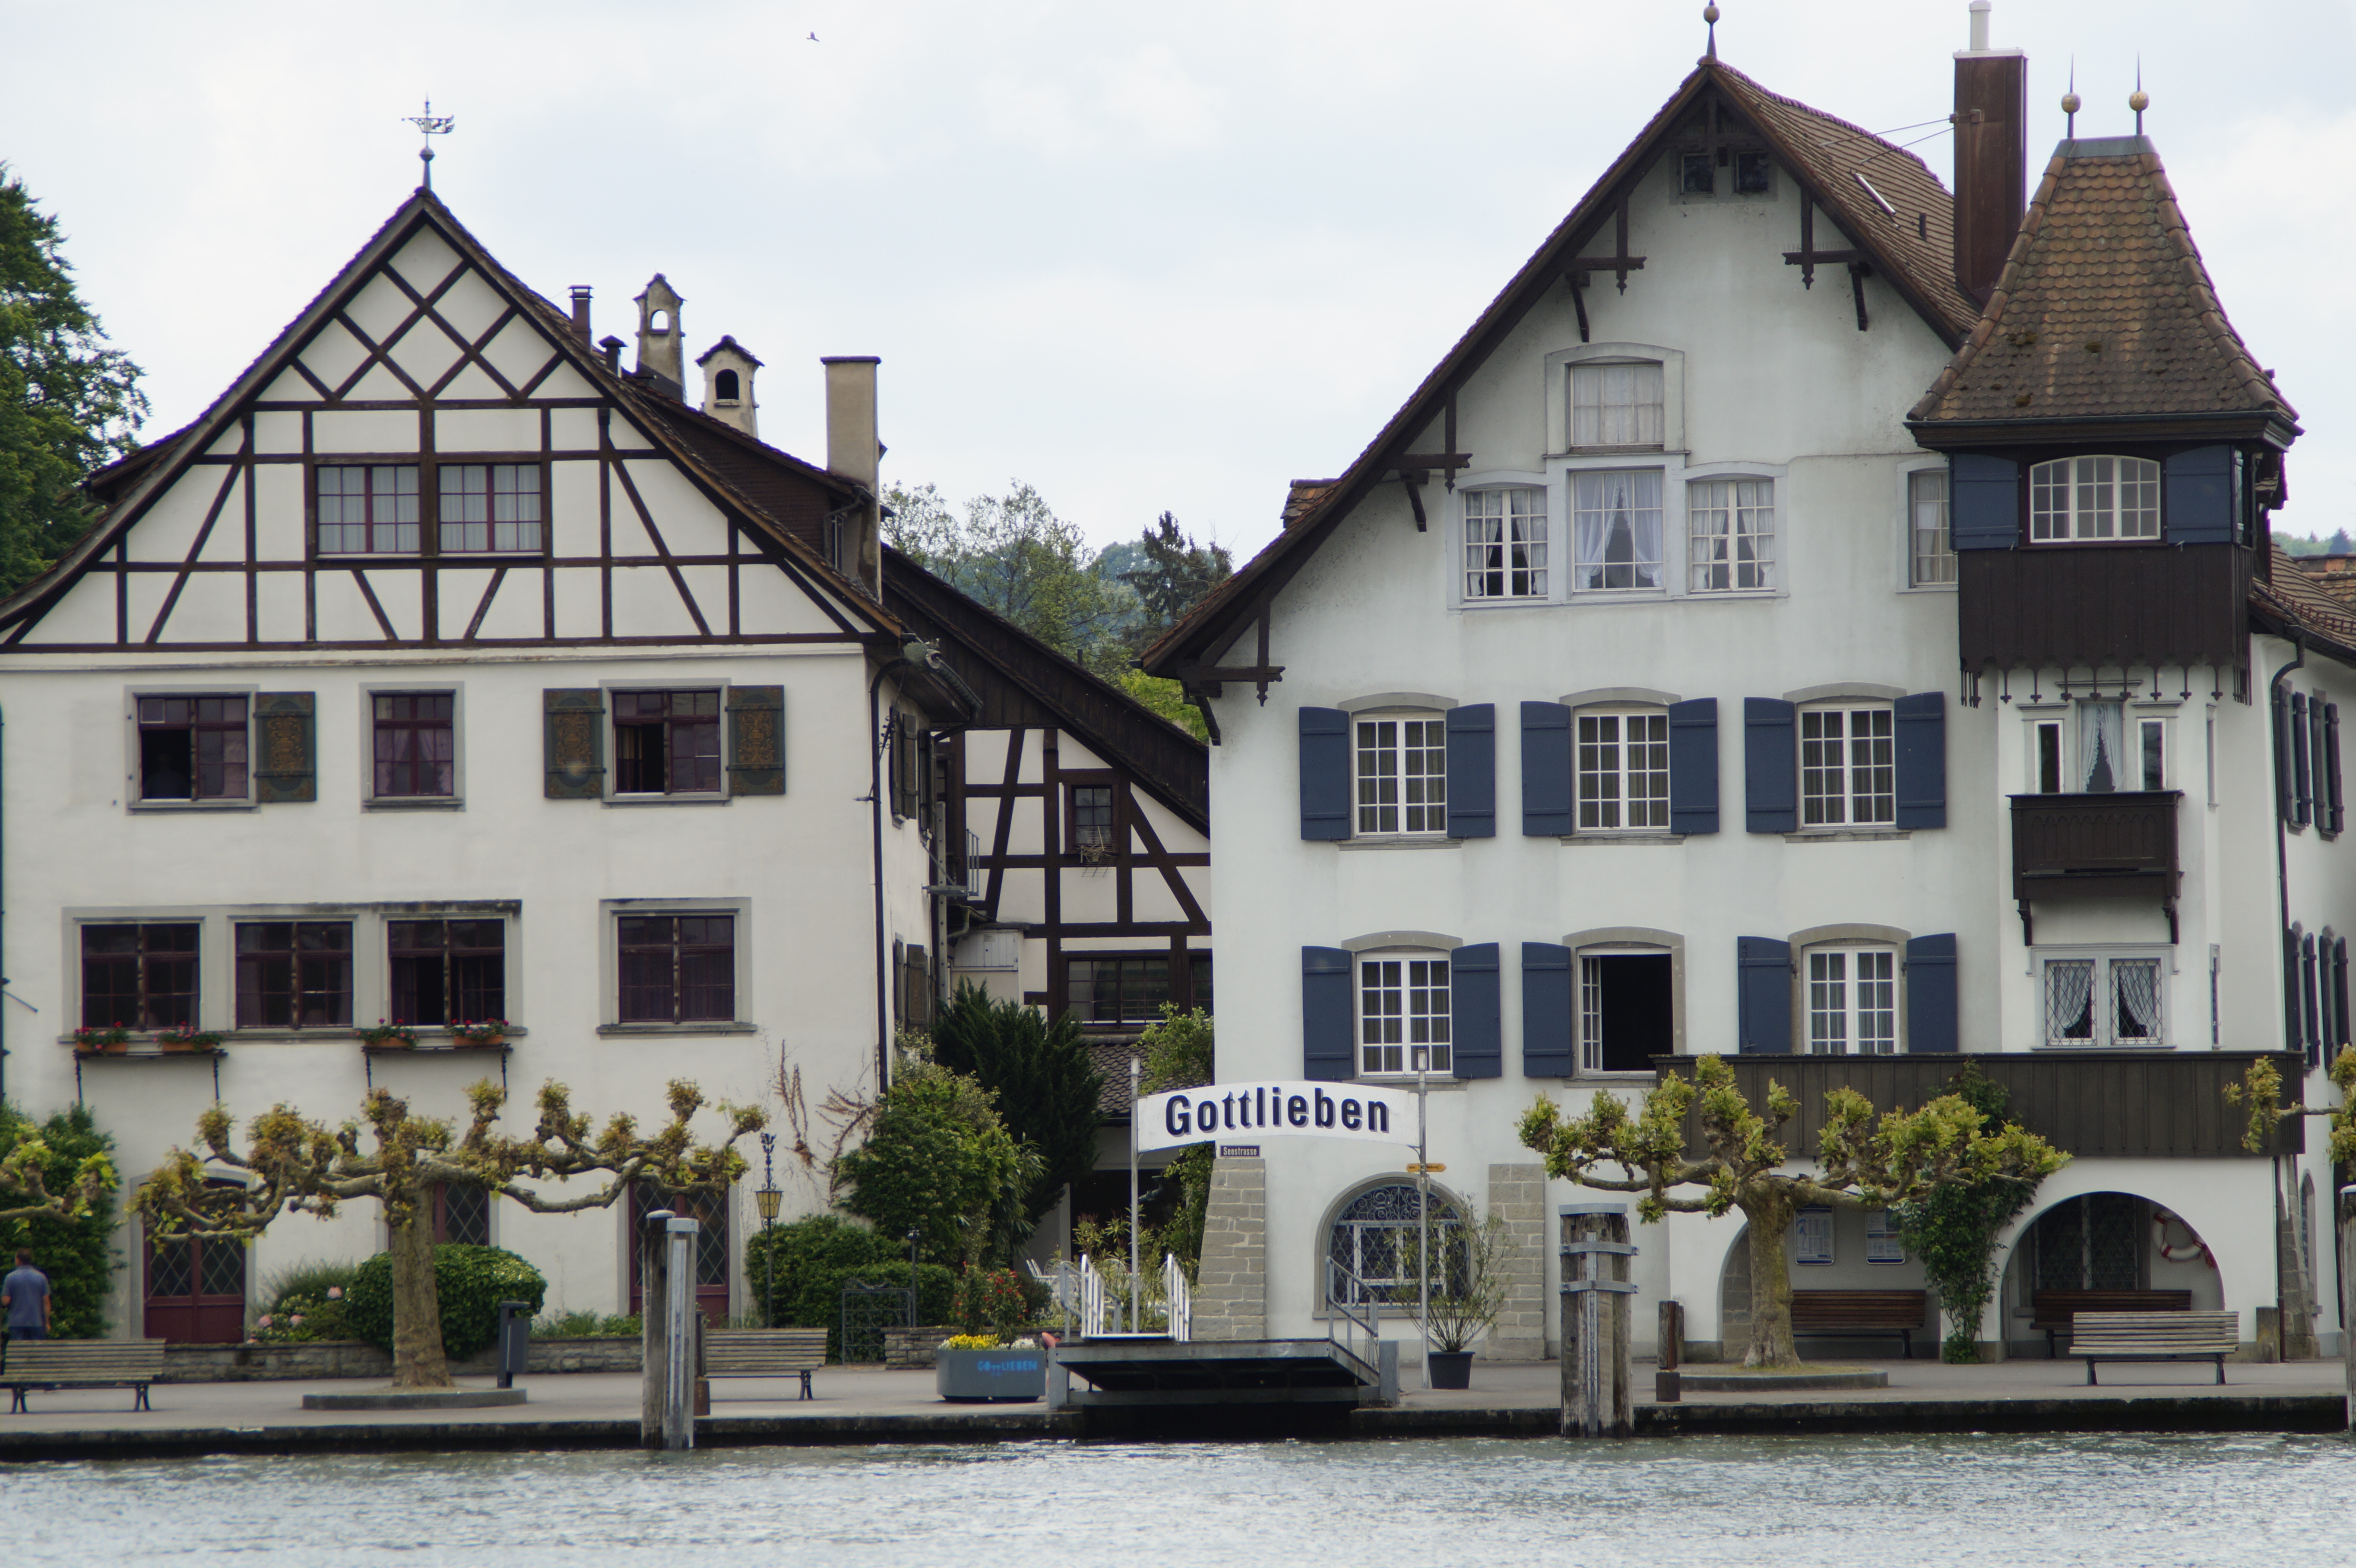
water, villa, mansion, house, town, building, home, village, cottage, facade, property, waterfront, apartment, waterway, bank, homes, farmhouse, switzerland, estate, waters, condominium, neighbourhood, manor house, lake constance, on the water, near shore, at the lake, gottlieben, residential area